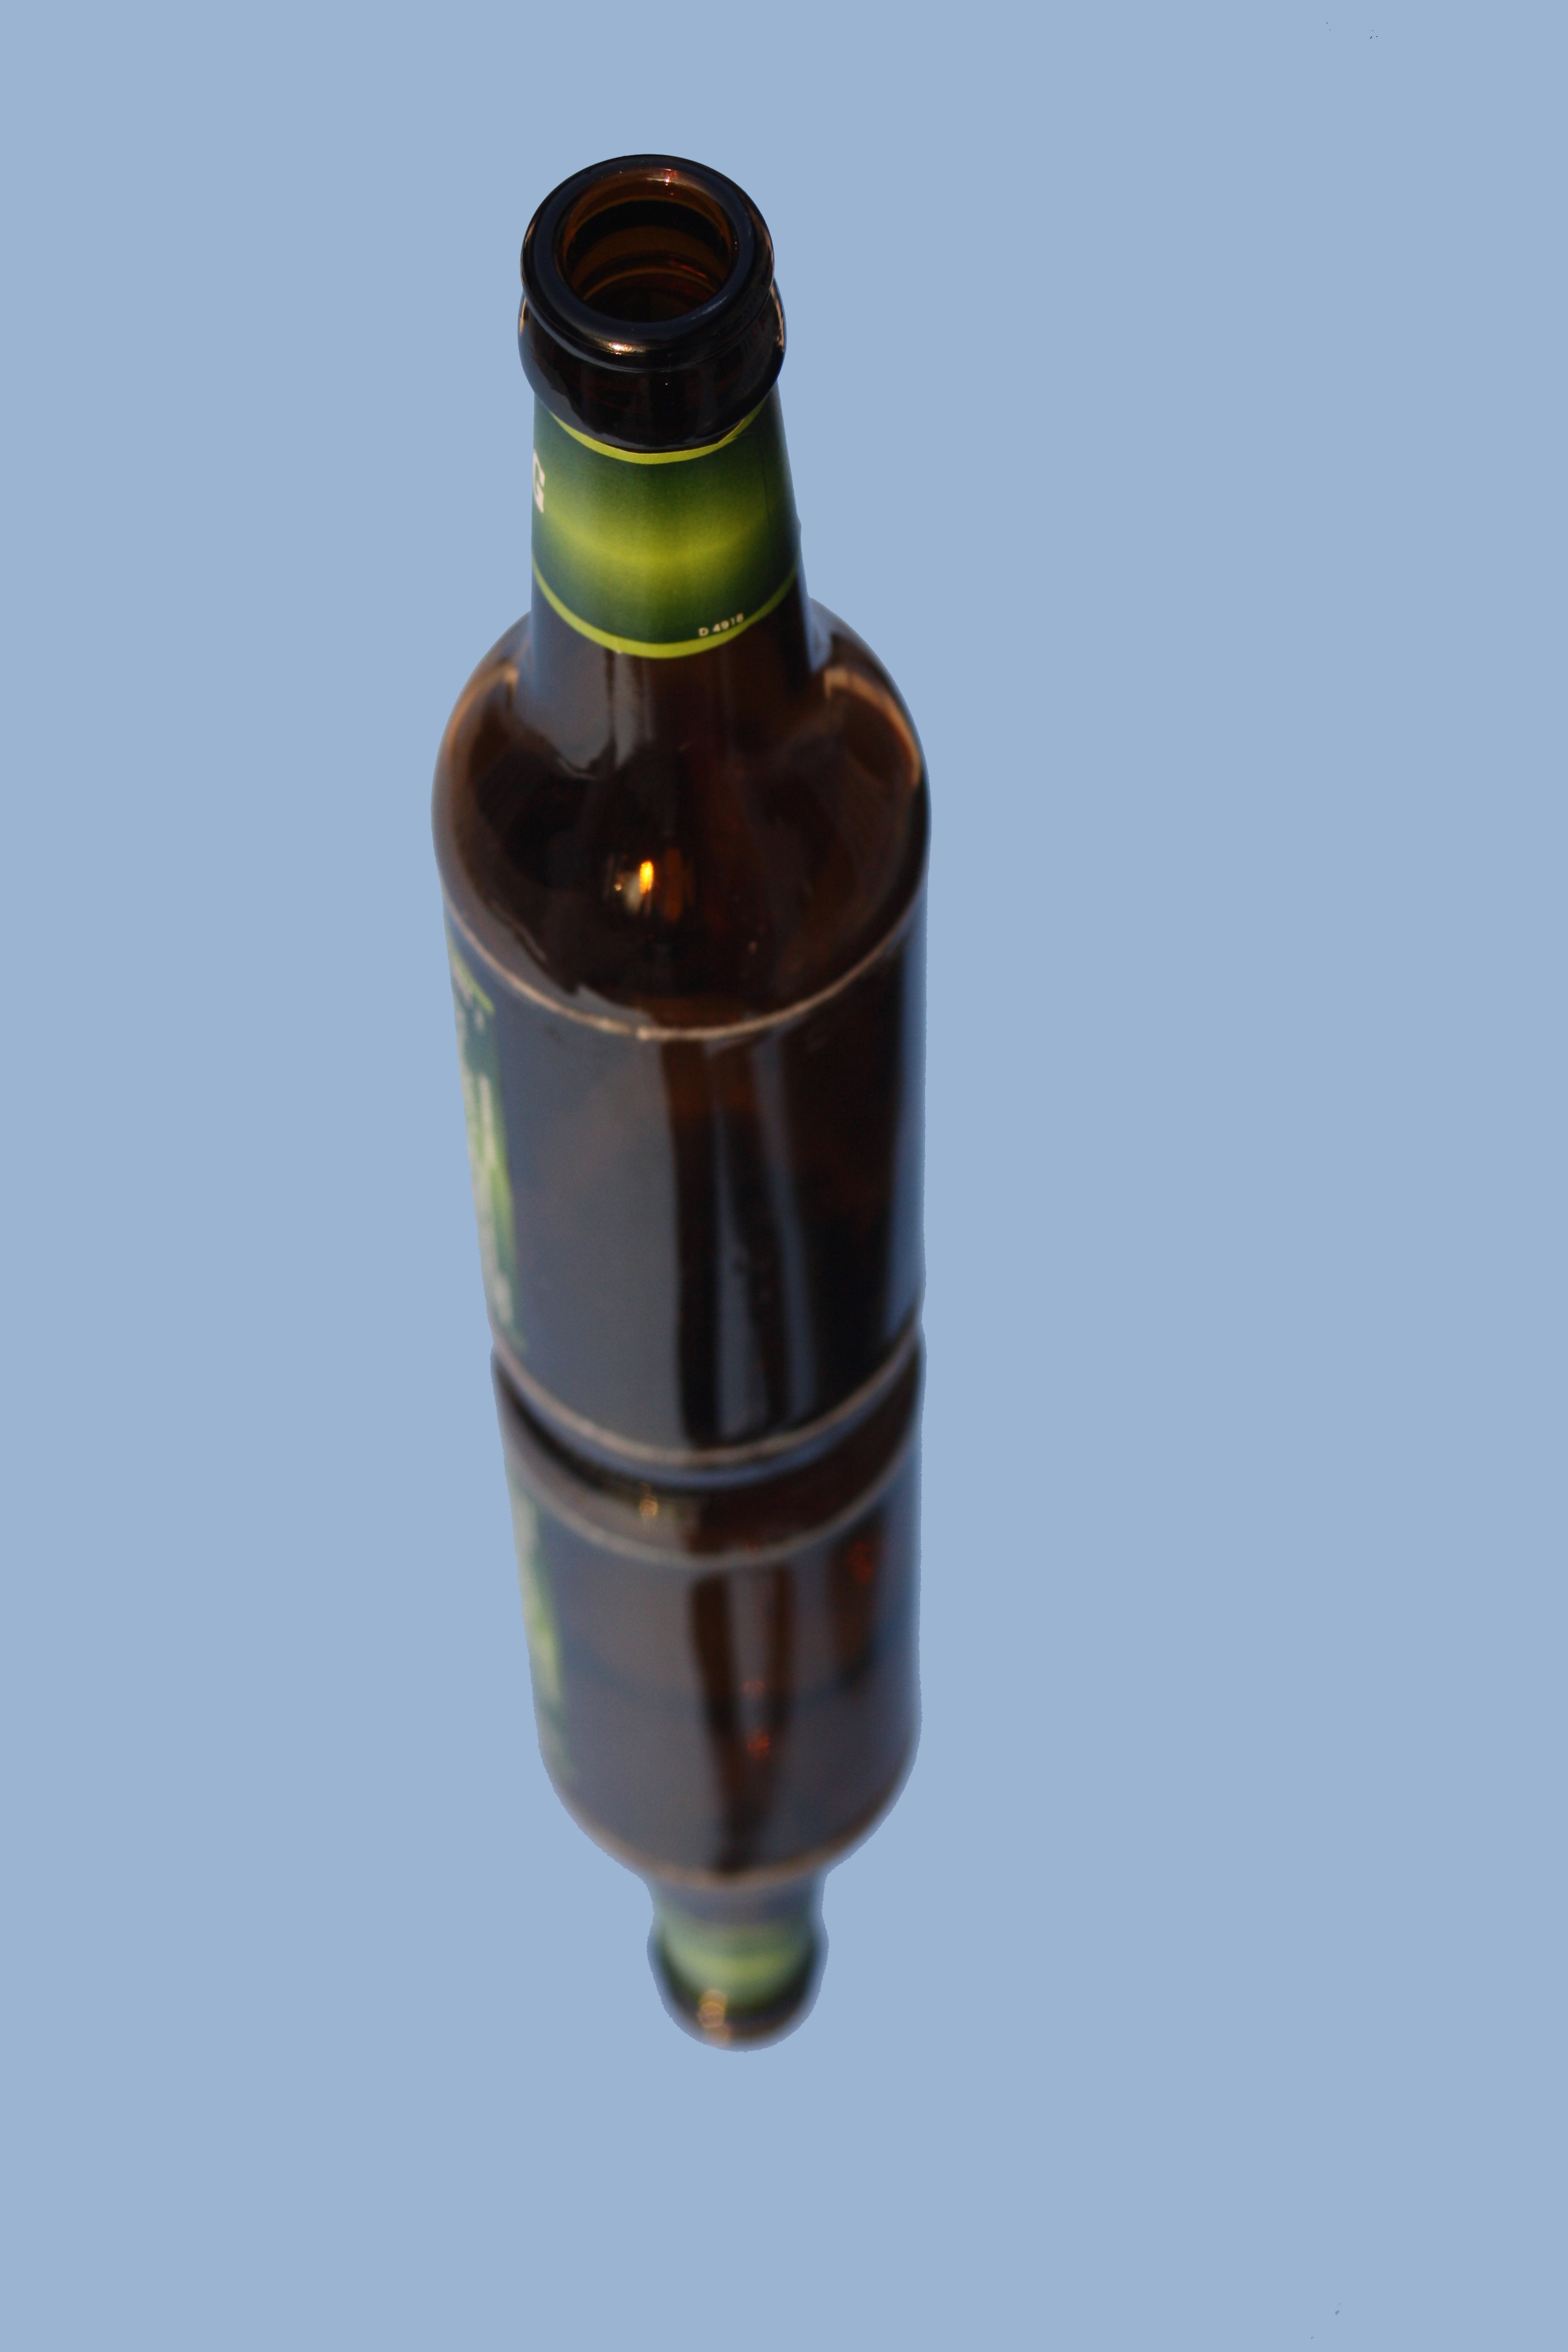
plastic, brown, drink, bottle, beer, alcohol, wine bottle, glass bottle, product, beer bottle, man made object, drinkware